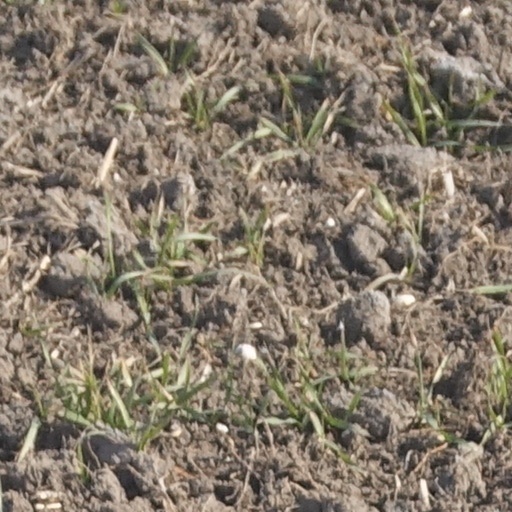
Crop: wheat